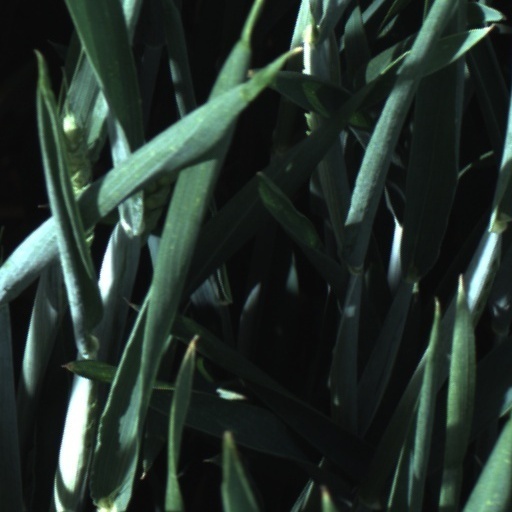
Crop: wheat